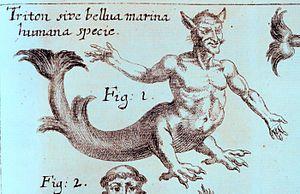
Le chanoine Johann Zahn est un écrivain et astronome bavarois.